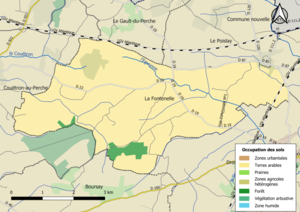
Carte des infrastructures et de l’occupation des sols en 2018 de la commune de fr:La Fontenelle (Loir-et-Cher) (France).
La Fontenelle est une commune française située dans le département de Loir-et-Cher en région Centre-Val de Loire. Ses habitants s'appellent les Fontenelloises et les Fontenellois.